New Zealand at the 2016 Summer Paralympics

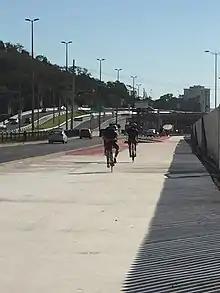
New Zealand cyclists riding outside the Paralympic venues before the Rio Games.

With one pathway for qualification being one highest ranked NPCs on the UCI Para-Cycling male and female Nations Ranking Lists on 31 December 2014, New Zealand qualified for the 2016 Summer Paralympics in Rio, assuming they continued to meet all other eligibility requirements. Paralympics New Zealand confirmed seven cyclists, including two sighted pilots, on 9 May 2016. The team includes sighted pilot Laura Thompson, who won three medals with Phillipa Gray in 2012, and 2008 athletics silver medallist turned cyclist Kate Horan. An eighth cyclist, Fraser Sharp, was added to the team on 30 August 2016 as a result of the IPC reallocating slots from the banned Russian delegation.